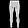
Label: Trouser